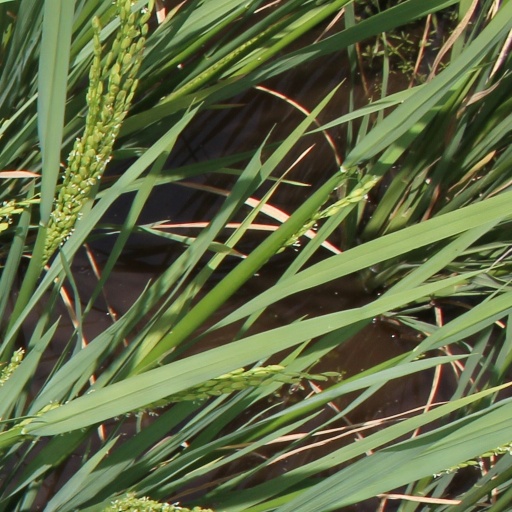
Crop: rice